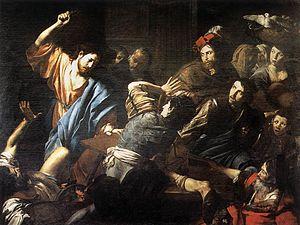
Nimm von uns, Herr, du treuer Gott est une cantate religieuse de Johann Sebastian Bach composée à Leipzig en 1724.